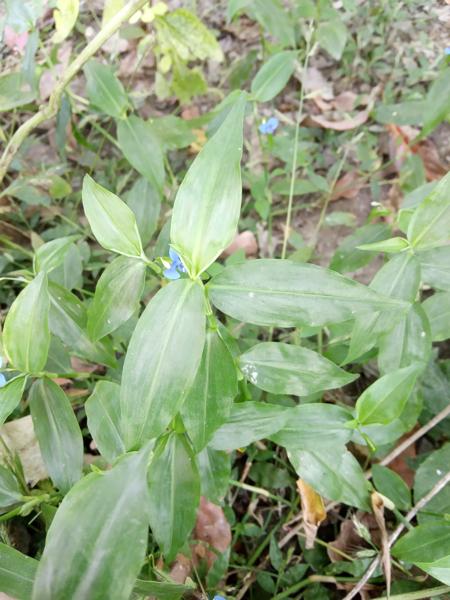
Weed species: Commelina benghalensis